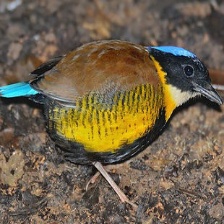
Species: GURNEYS PITTA
Scientific name: HYDRORNIS GURNEYI